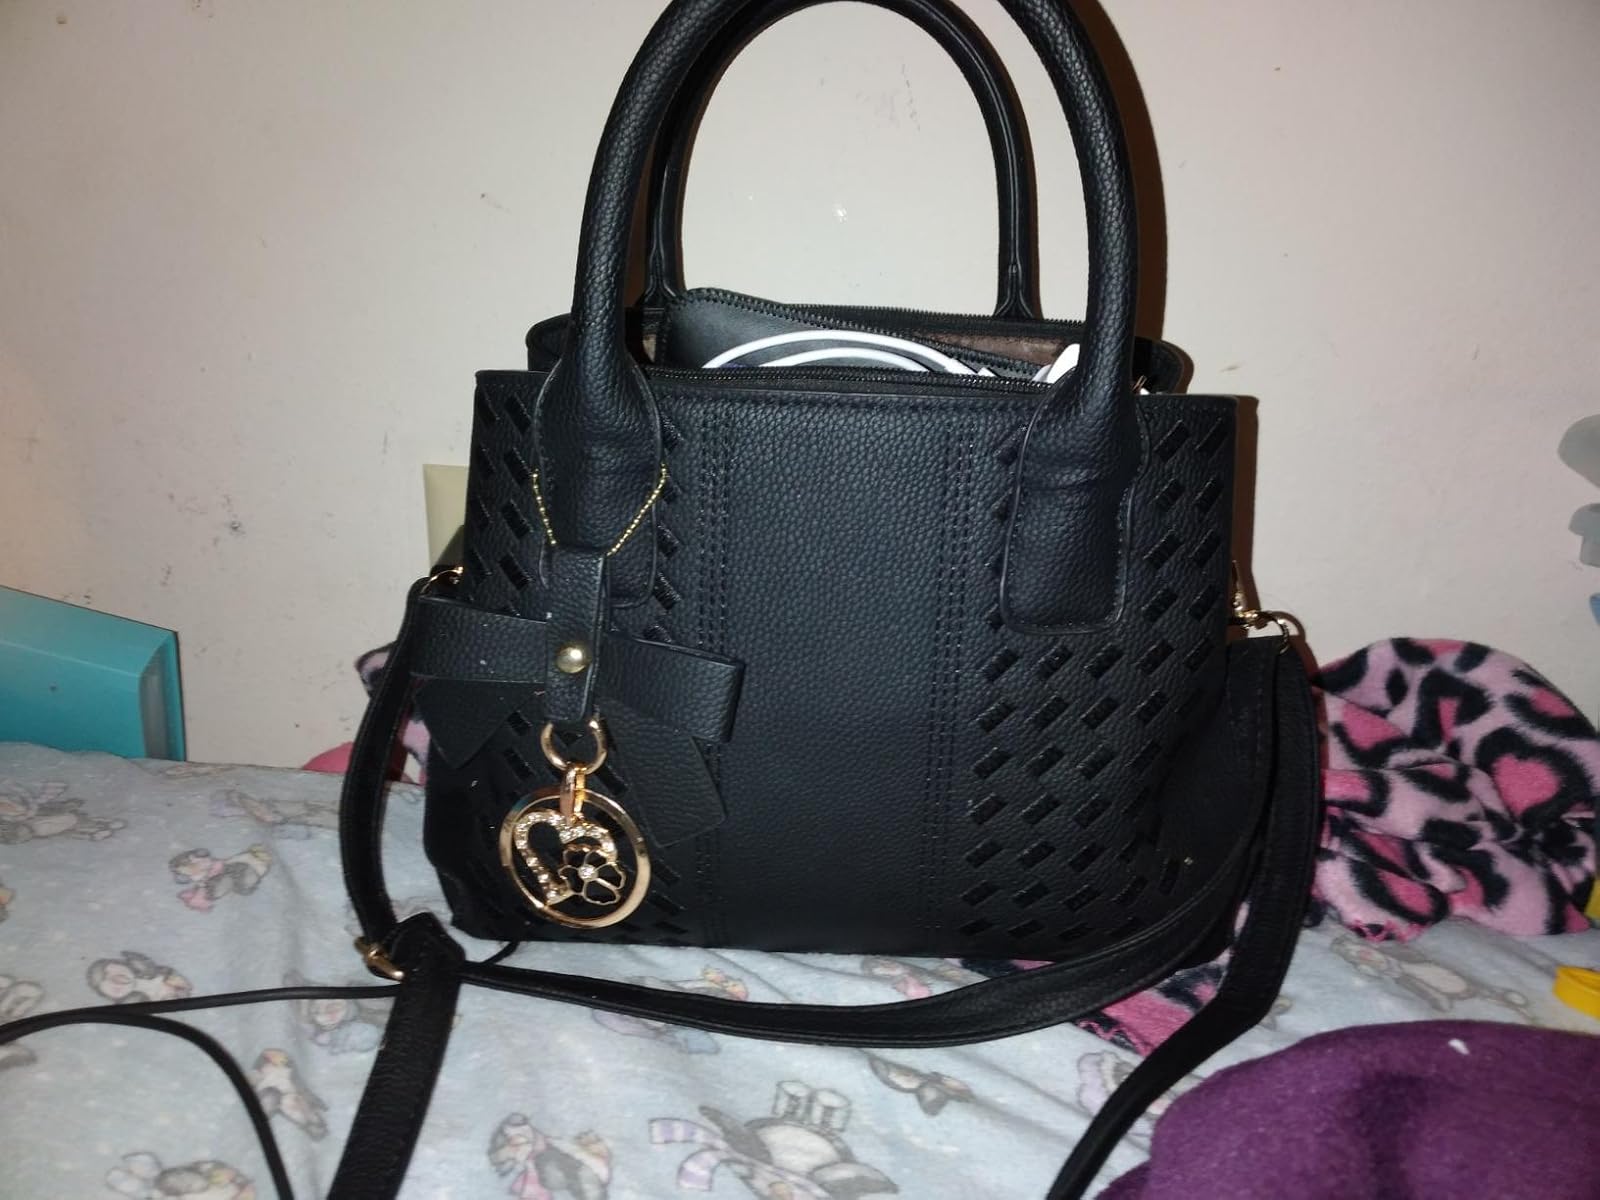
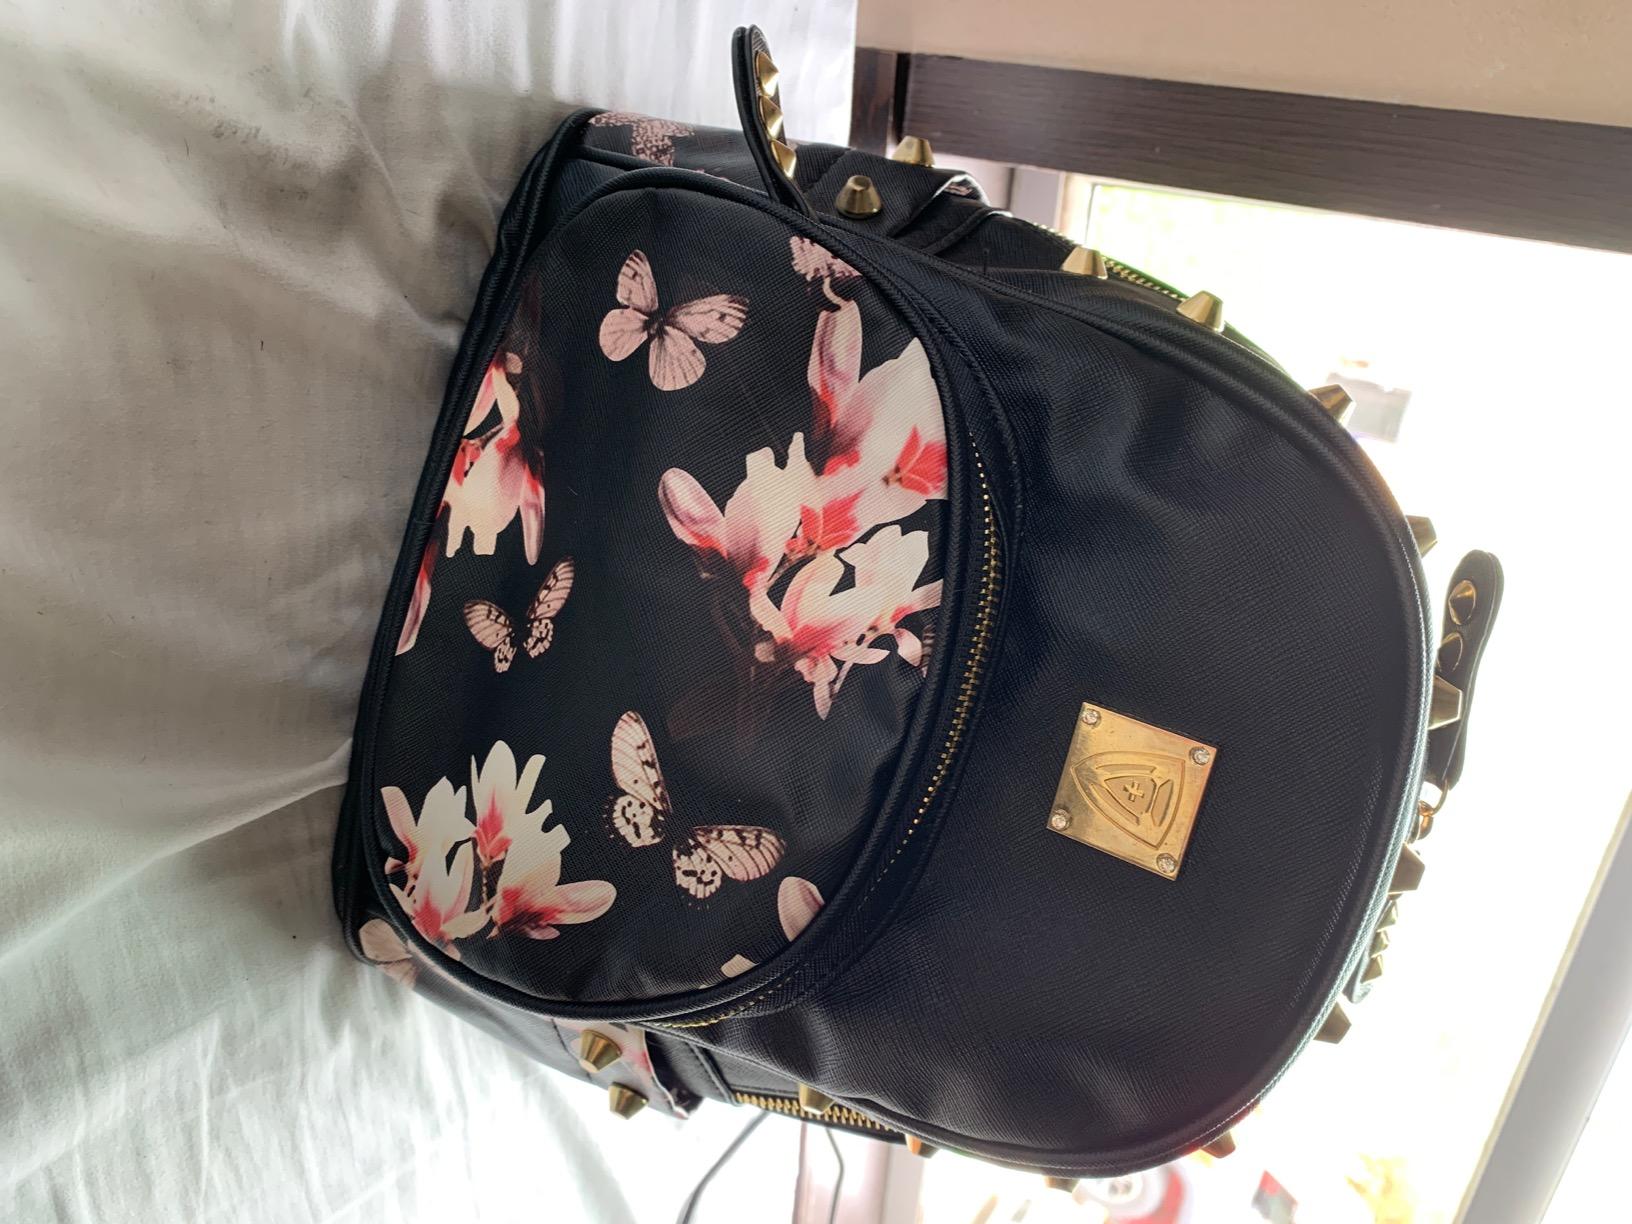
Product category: accessories_handbag
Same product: no